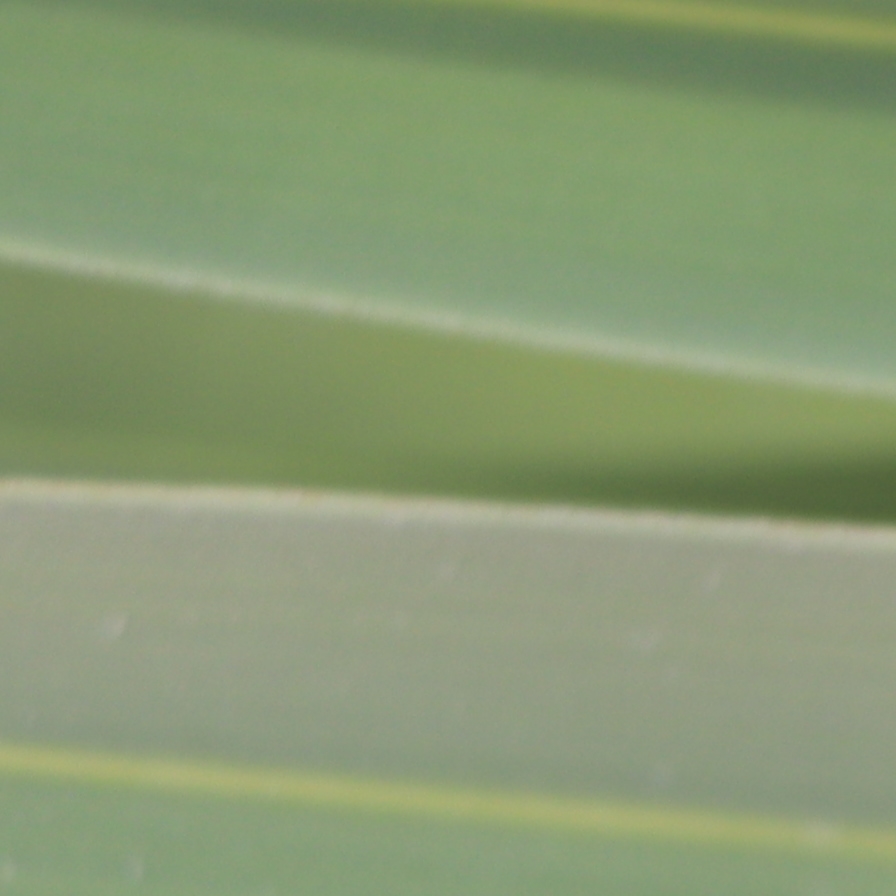
Label: Healthy